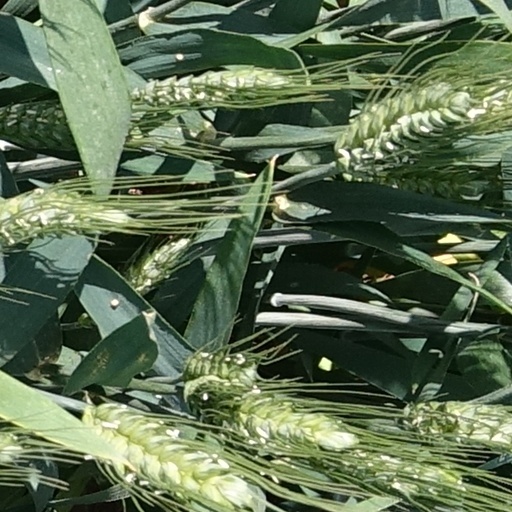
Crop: wheat